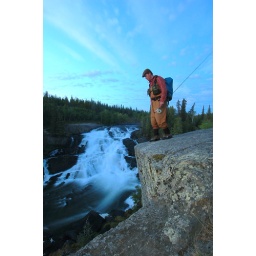
Craig Blackie standing above Cameron Falls on the Yellowknife River scouting the lake whitefish (Coregonus clupeaformis) runs.